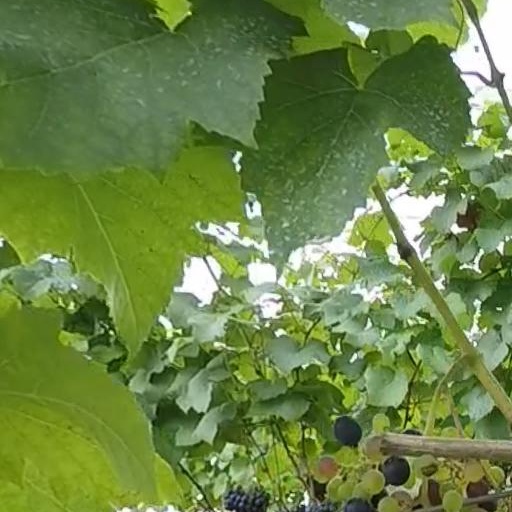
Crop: grape